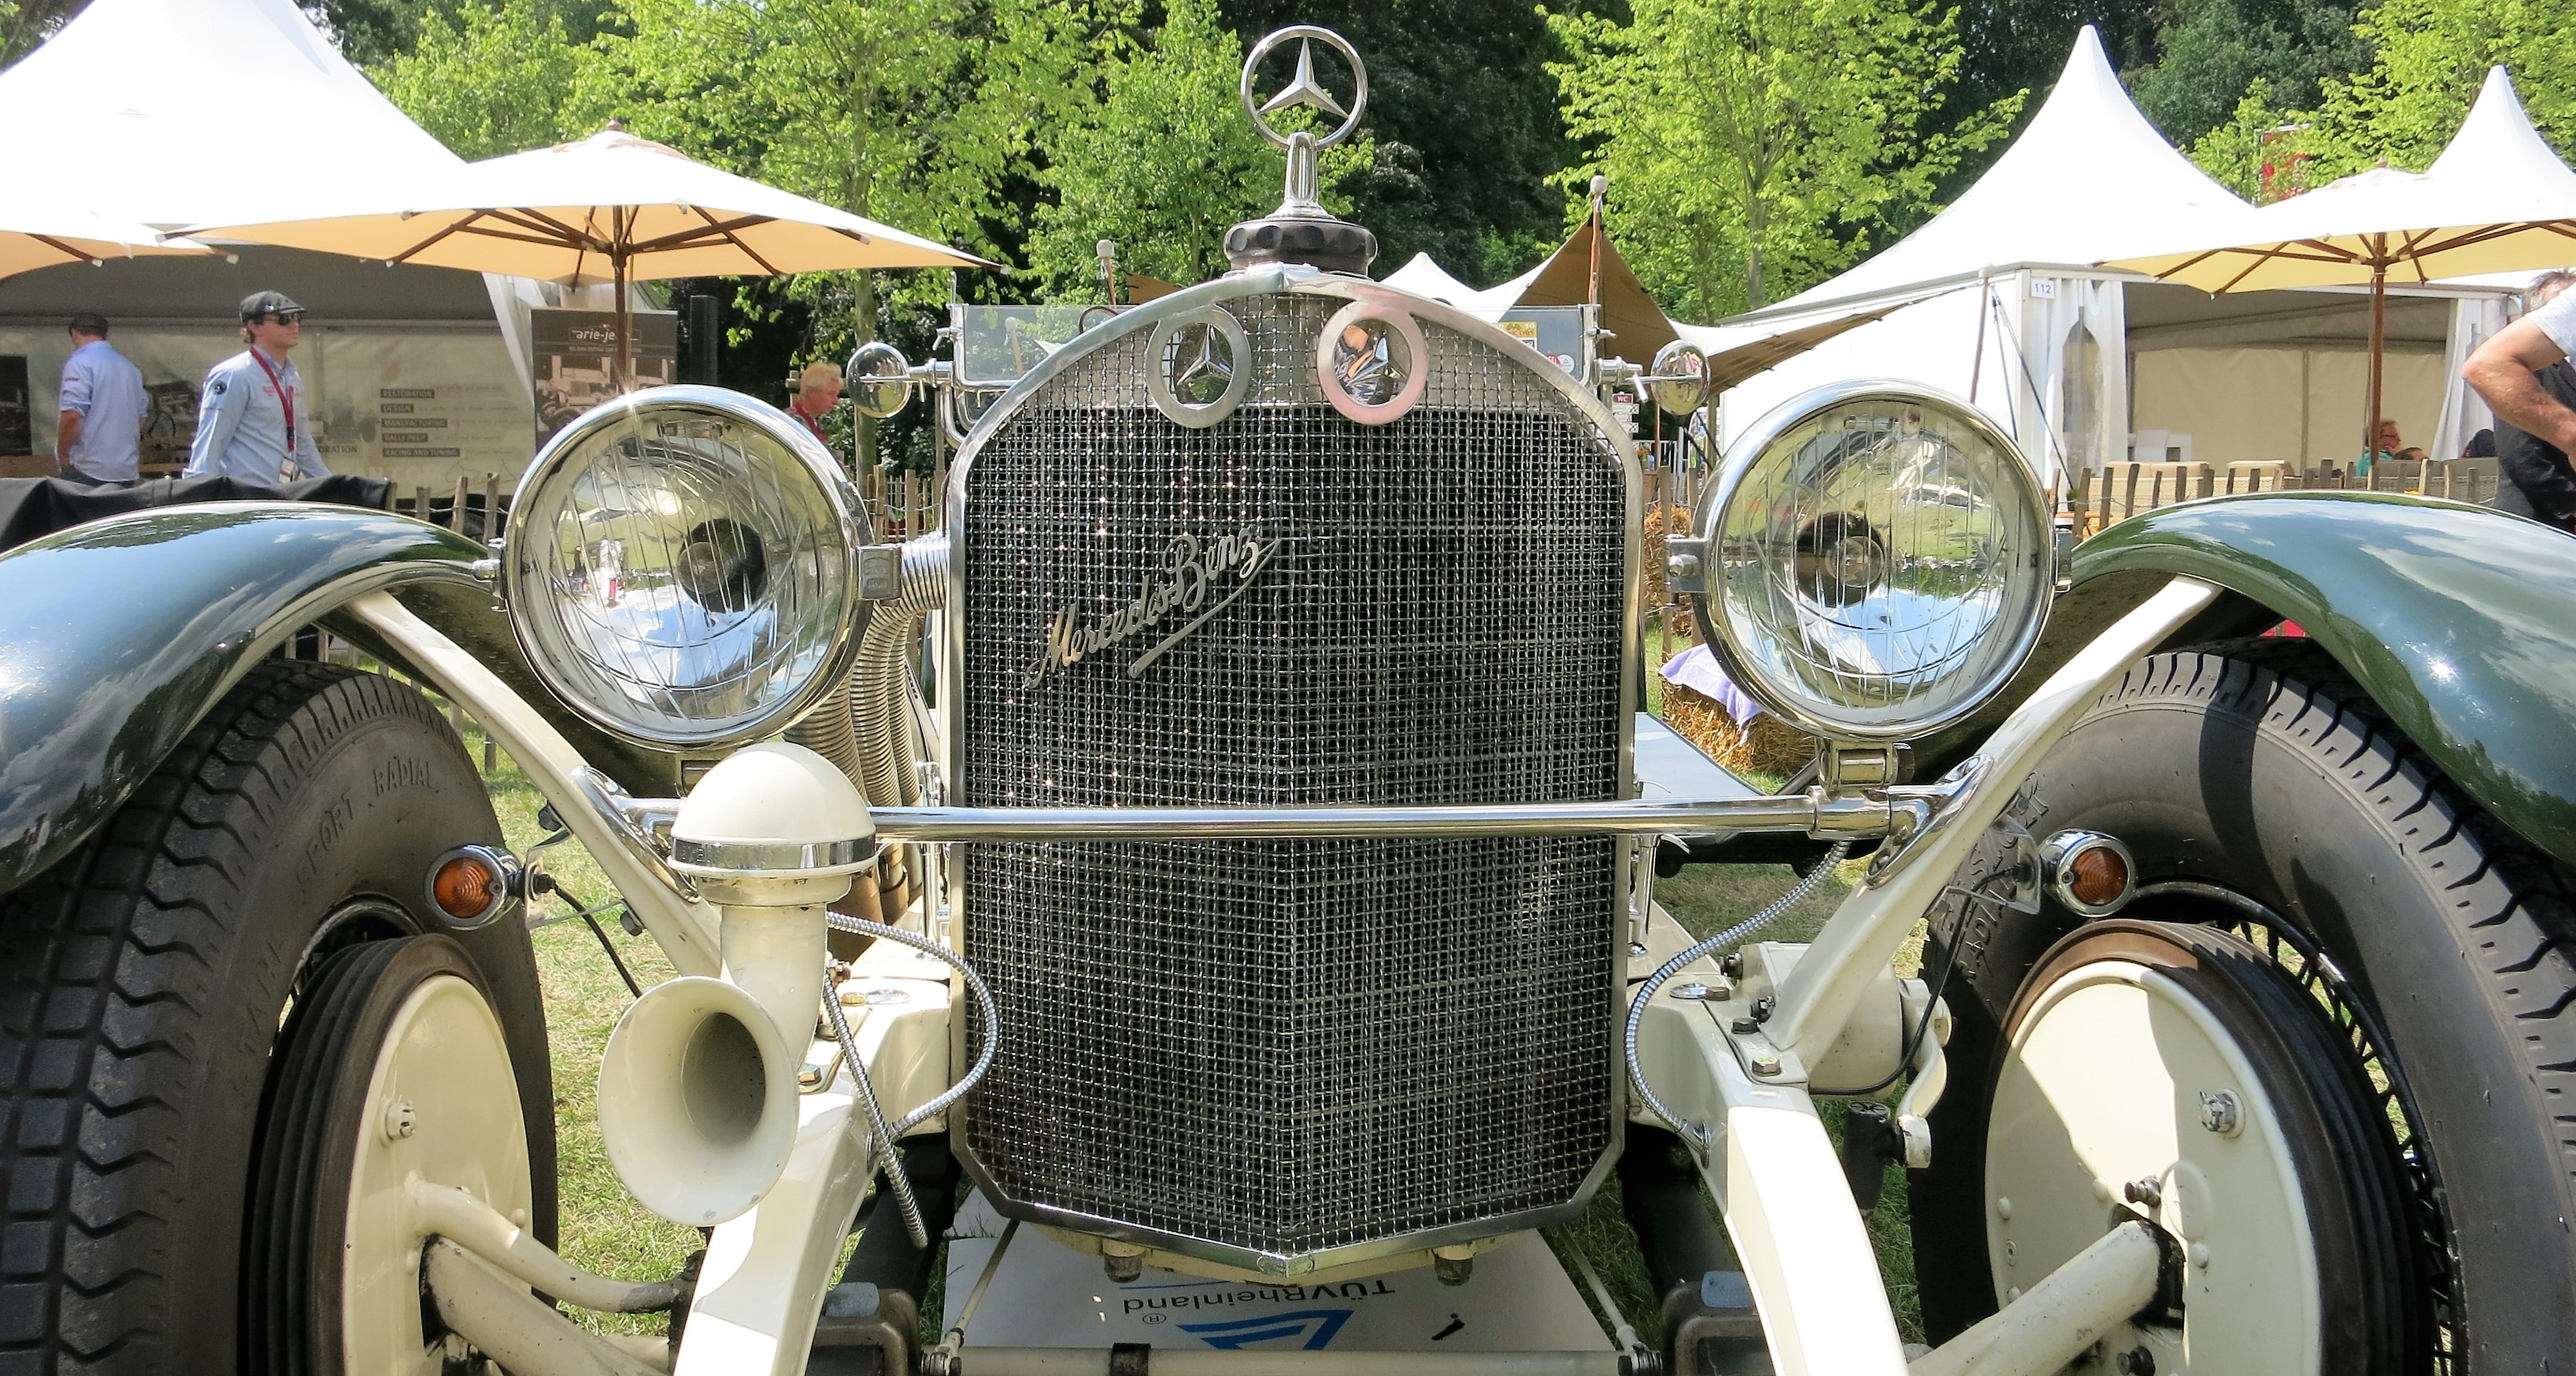
car, vehicle, motorcycle, motor vehicle, vintage car, oldtimer, autos, mercedes benz, antique car, motorcycling, classic days, schloss dyck, vintage solid, land vehicle, automobile make